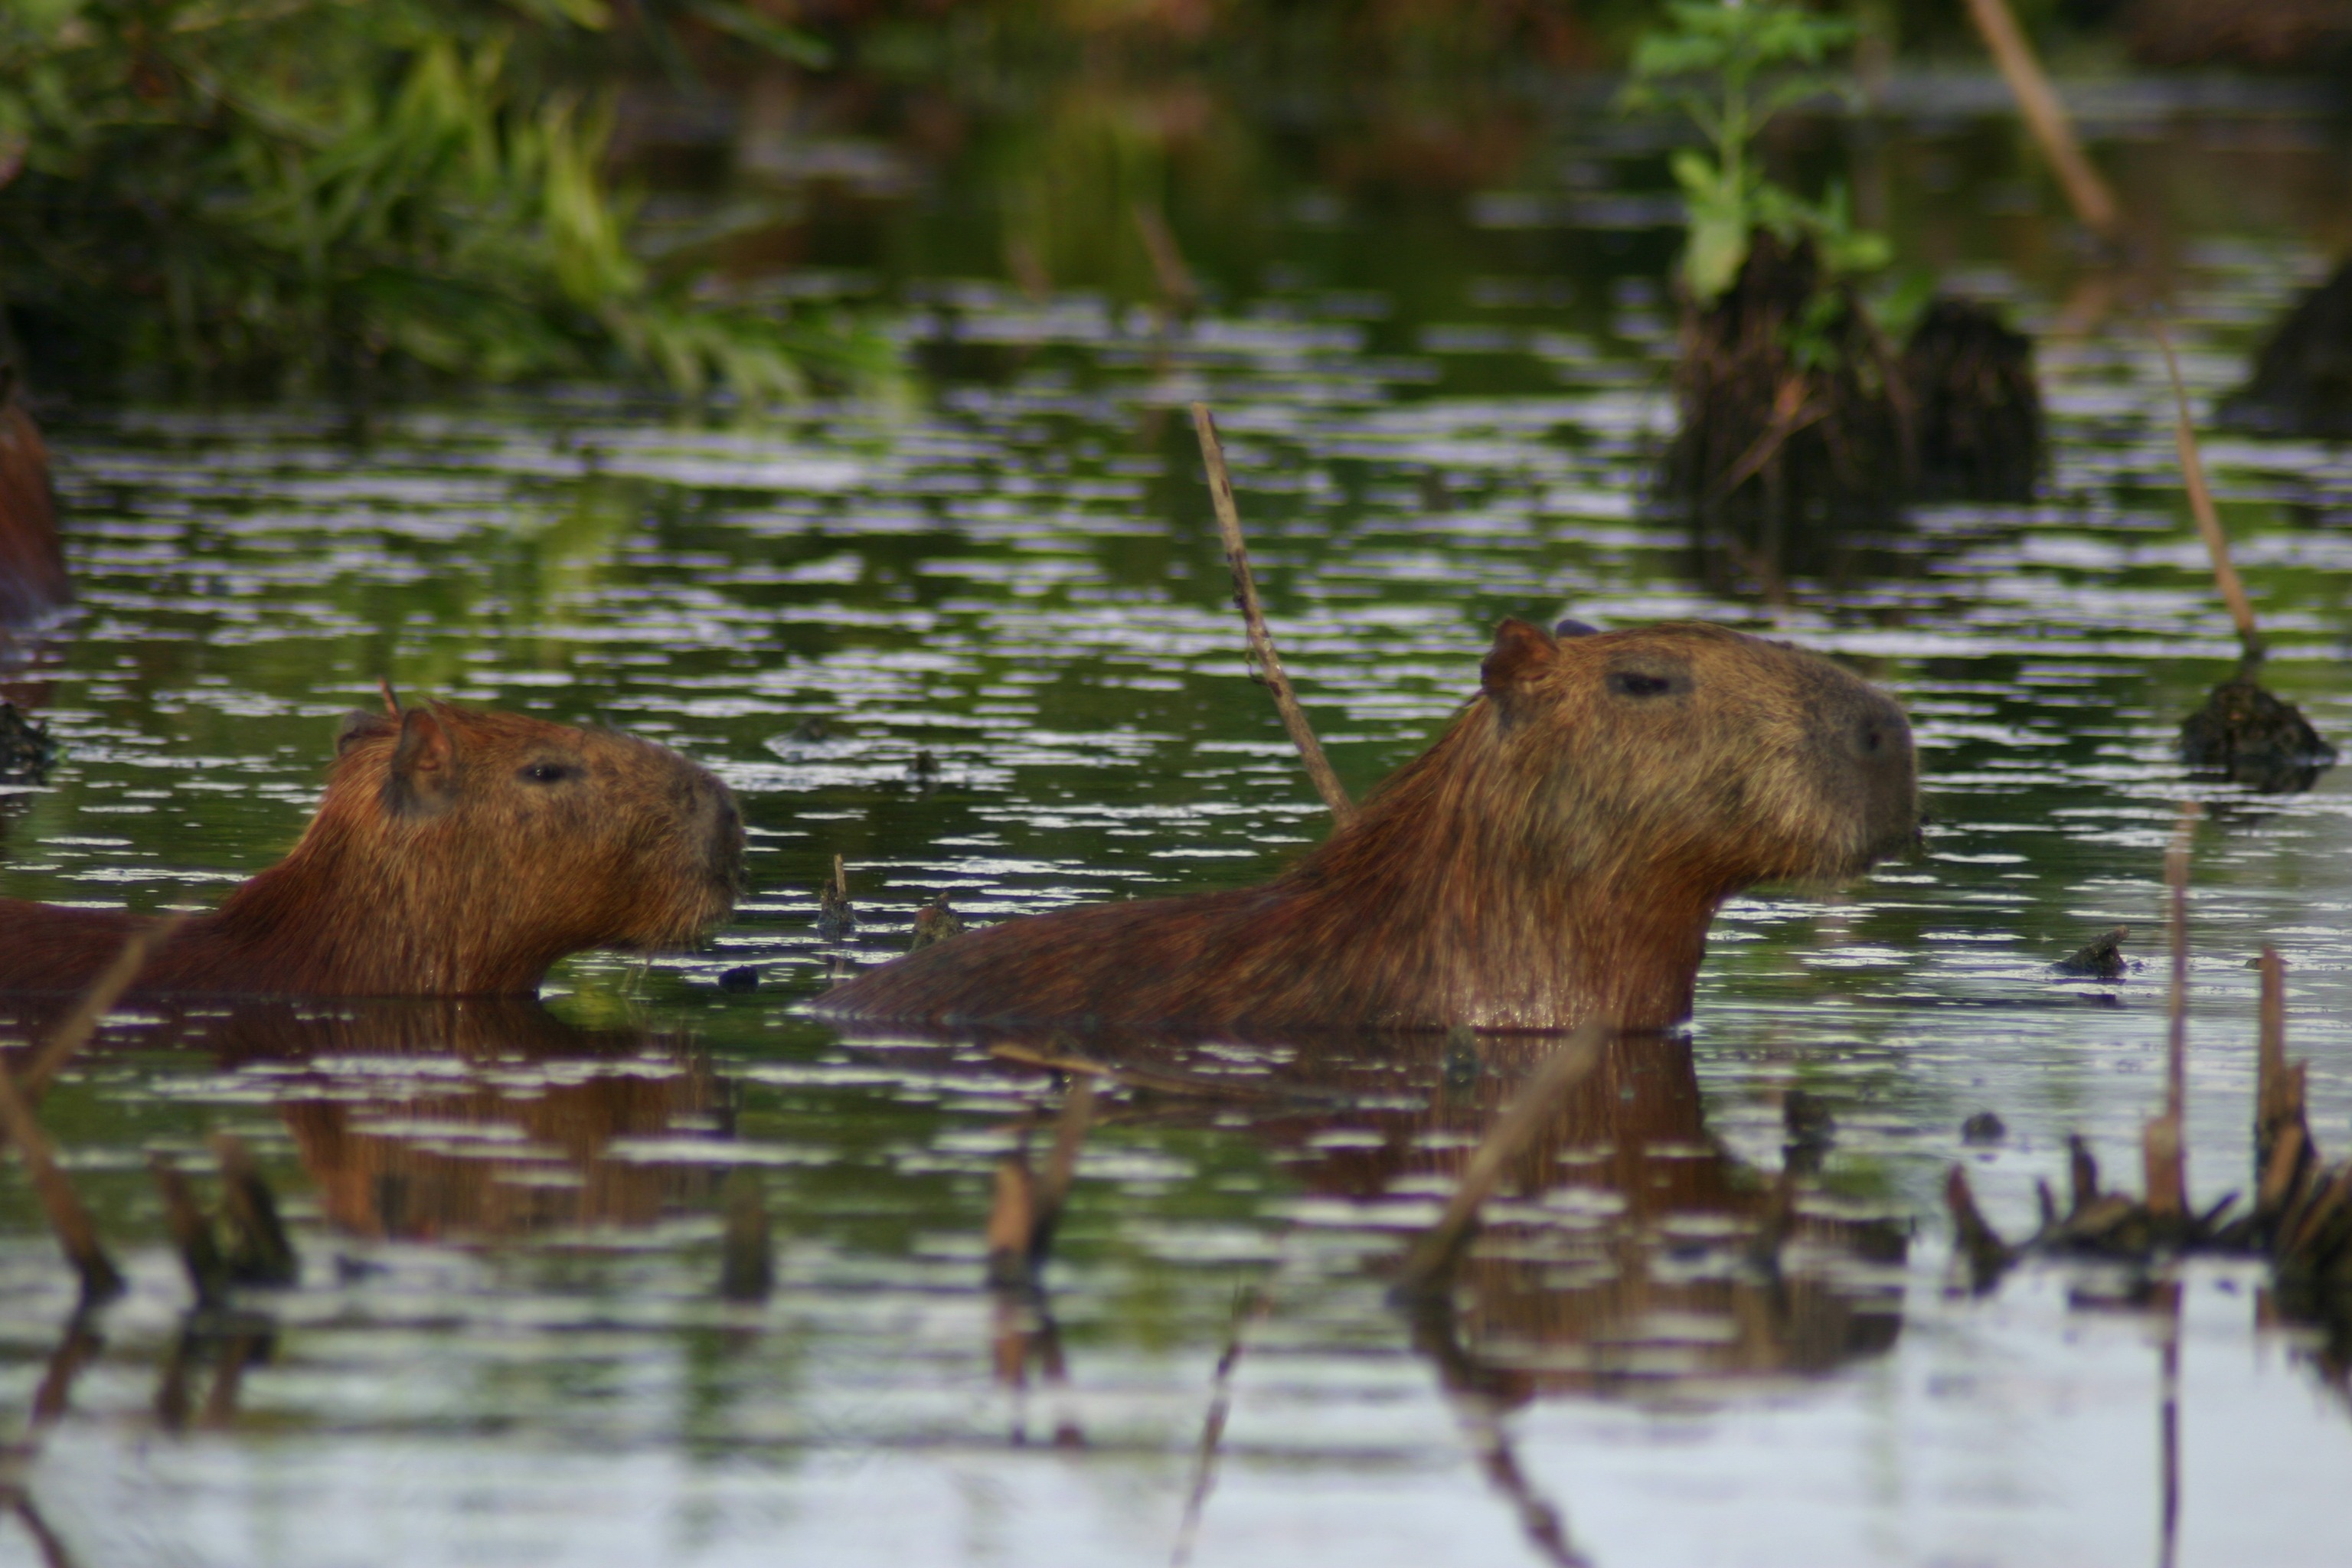
grass, wildlife, mud, mammal, rodent, fauna, vertebrate, beaver, capybara, muskrat